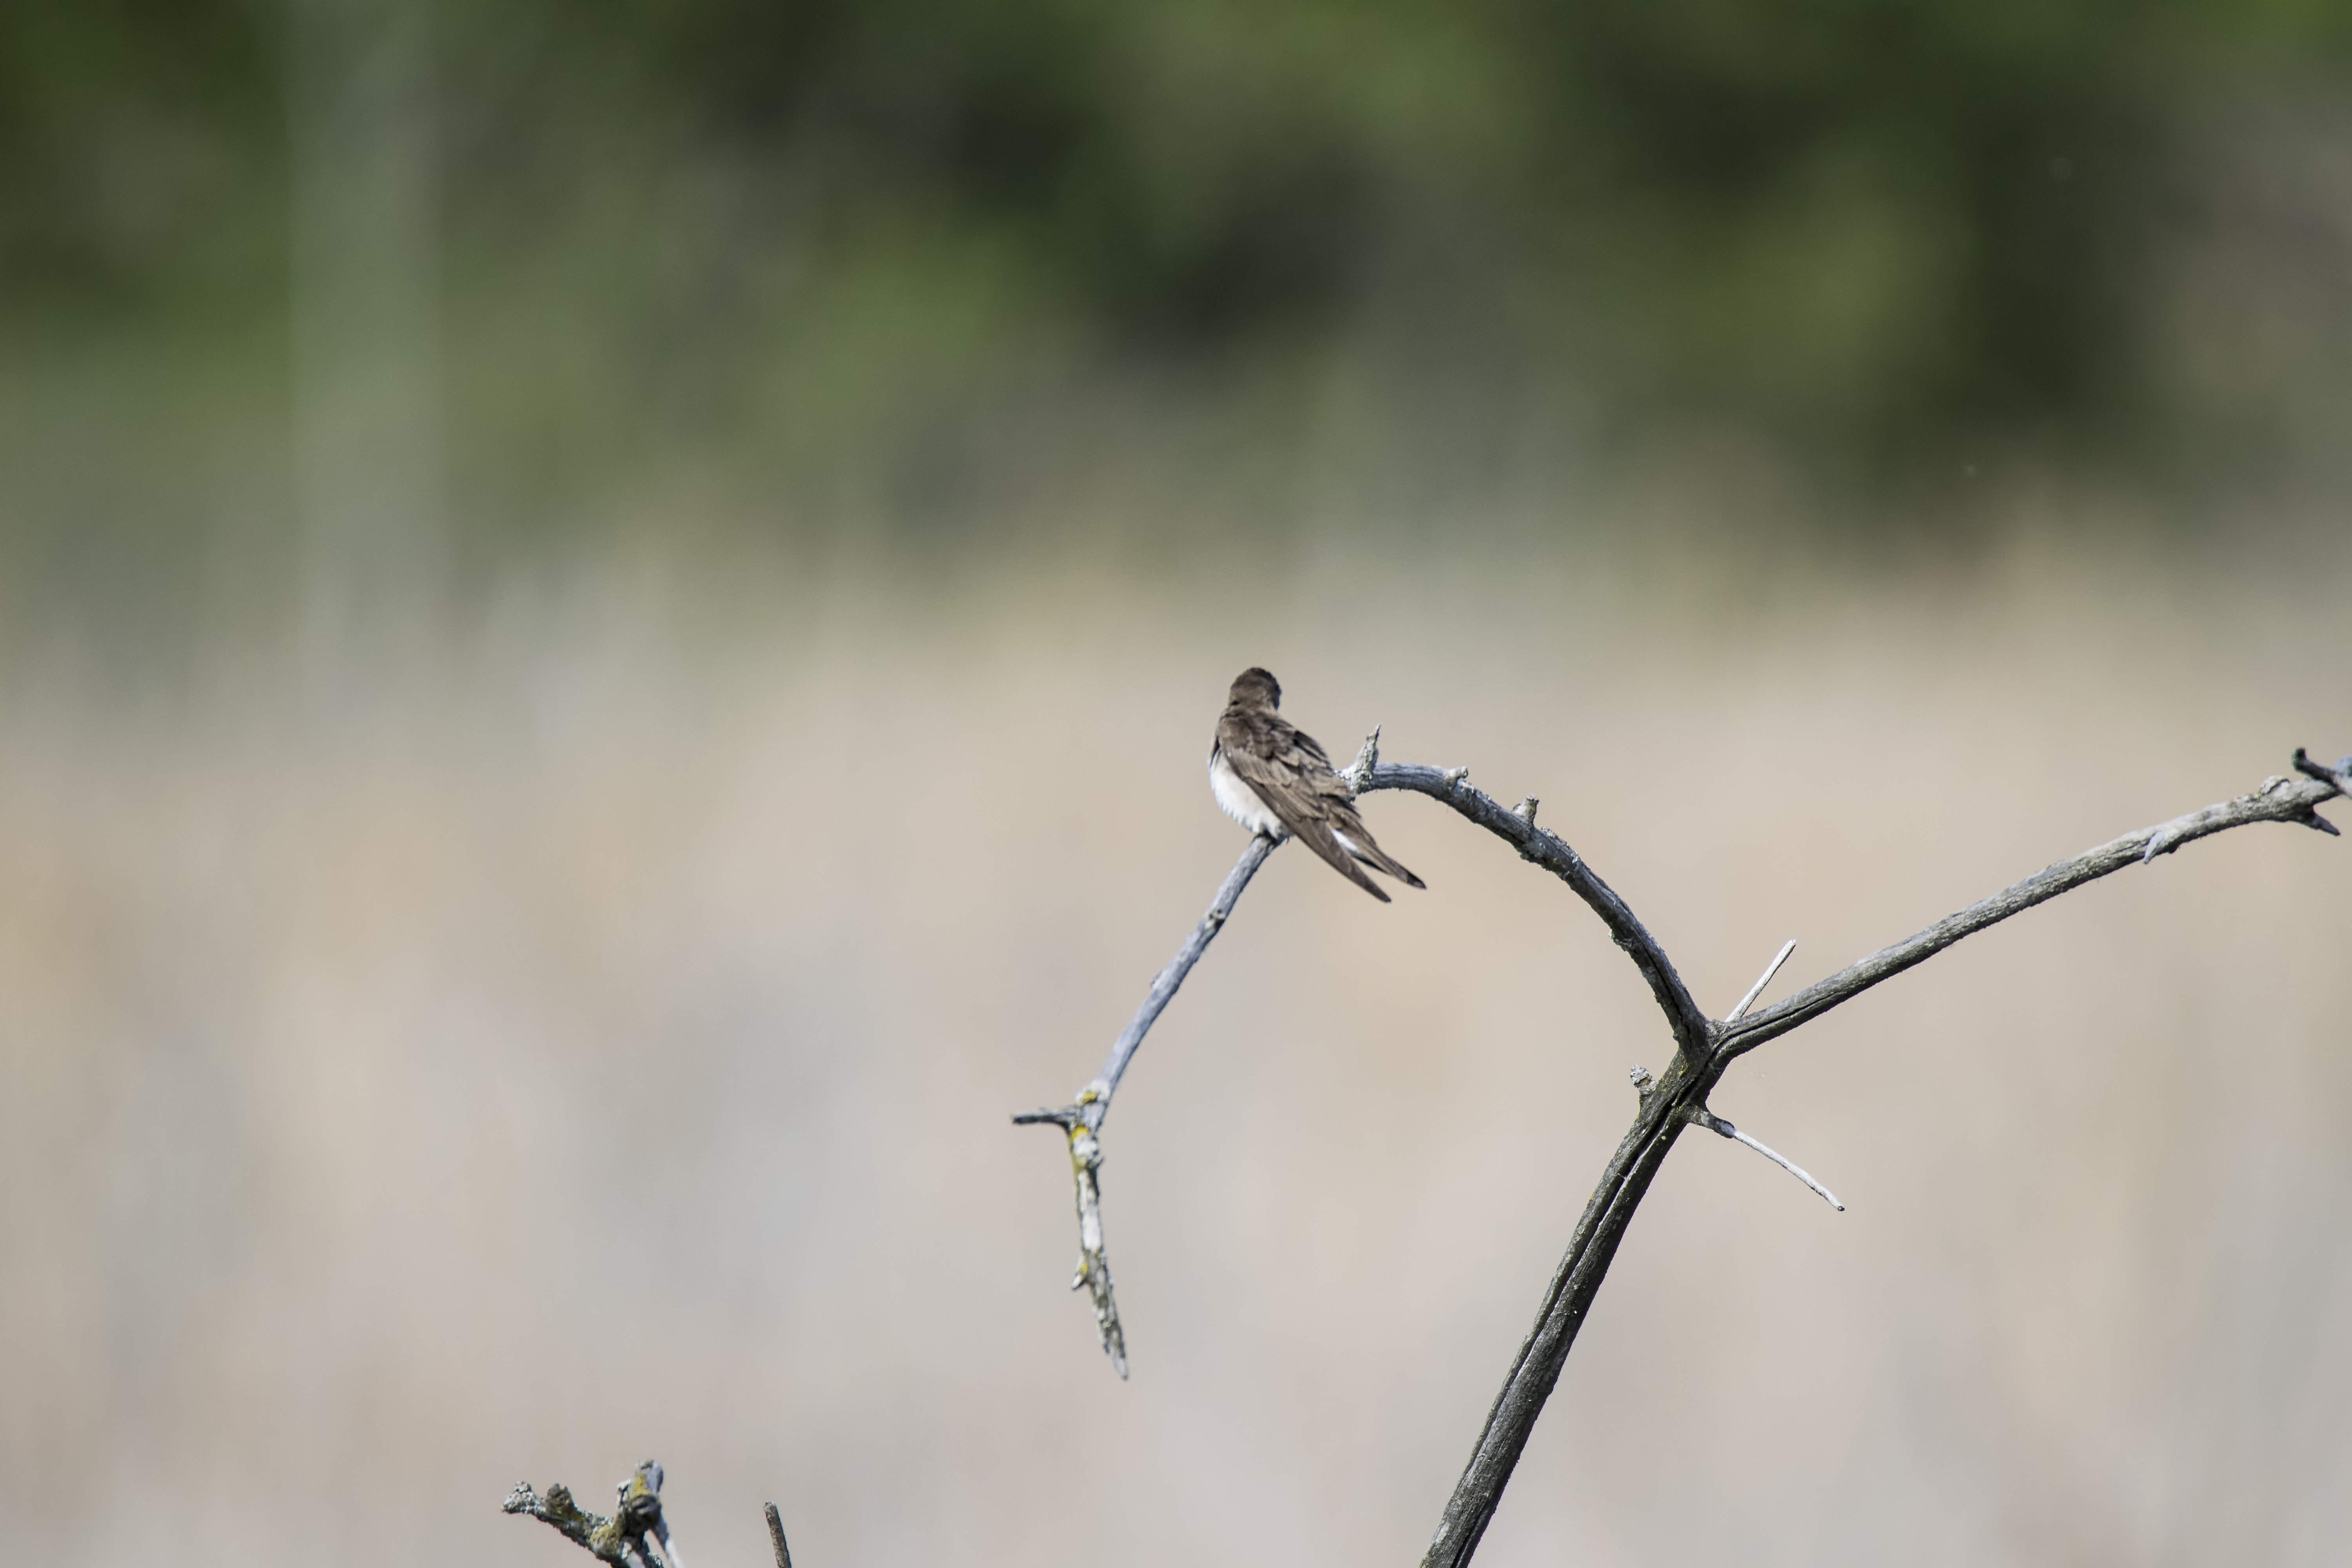
nature, grass, branch, bird, fence, leaf, flower, wildlife, rough, winged, flora, fauna, twig, close up, canada, a, northern, quebec, ailes, sherbrooke, oiseau, hirondelle, swallow, hrisses, macro photography, perching bird